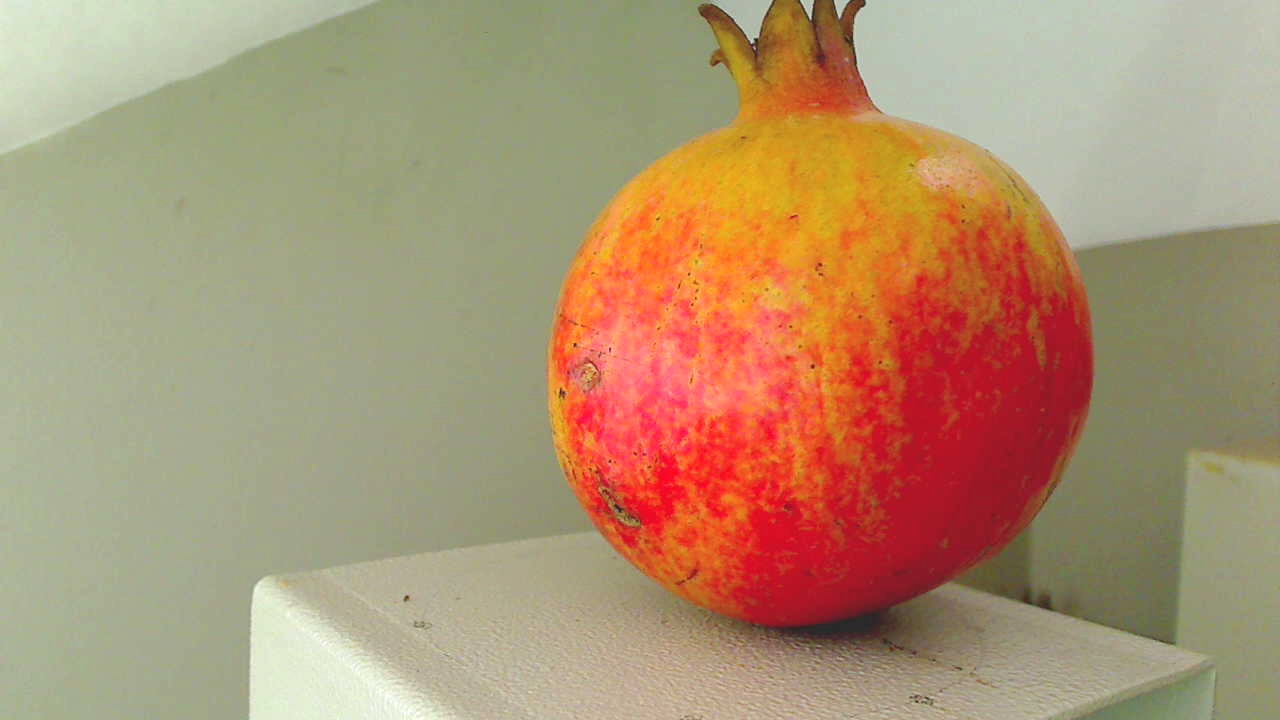
Grade: grade-2
Quality: quality-2